Martin Lacey Jr.

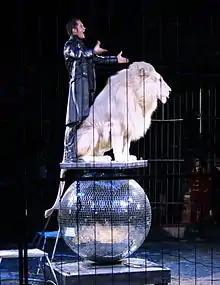
Martin Lacey jr. and his white lion King Tonga

Martin Lacey Jr. (born 8 June 1977) is an English circus performer and trainer of wild animals who has achieved fame in Germany. He is the son of Martin Lacey, the circus ringmaster and animal trainer who bred most of the tigers used in the Esso television advertisements in the 1970s.